Nikola Šubić Zrinski (opera)

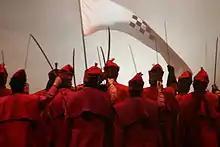
A performance of "Nikola Šubić Zrinski" in Croatian National Theatre Ivan pl. Zajc in Rijeka

Nikola Šubić Zrinjski is an opera written and composed by Ivan Zajc in 1876. It is a retelling of the Battle of Szigetvár of 1566, in which Nikola IV Zrinski, Ban of Croatia and captain of the assembled Croatian and Hungarian forces, took a heroic last stand against overwhelming Ottoman forces, led personally by Suleiman the Magnificent. Though the fortress fell, the defenders inflicted grievous injuries on the assaulting forces, all but crippling the victors' ability to progress past the Croatian-Hungarian border, and causing the death of the sultan himself.